One Hour Photo

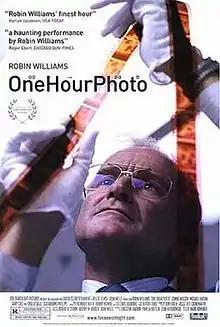
Theatrical release poster

One Hour Photo is a 2002 American psychological thriller film written and directed by Mark Romanek. It stars Robin Williams as a photo technician who develops an unhealthy obsession with a family to whom he has long provided services. Connie Nielsen, Michael Vartan, Gary Cole, and Eriq La Salle appear in supporting roles.